Now, Voyager

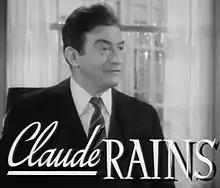
From the trailer

Charlotte is immediately diverted from her problems when she meets Jerry's 12-year-old daughter Tina, who has been sent to Dr. Jaquith by her father on Charlotte's recommendation. Tina greatly reminds Charlotte of herself – both were unwanted and unloved by their mothers. Shaken from her depression, Charlotte becomes interested in Tina's welfare, and with Dr. Jaquith's permission, Charlotte takes her under her wing. When the girl improves, Charlotte takes her home to Boston.